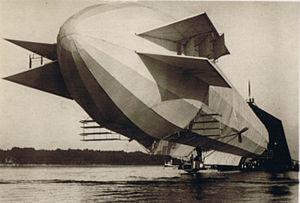
Un dirigeable militaire est un ballon dirigeable, c'est-à-dire un aérostat manœuvrable et capable de se propulser, employé par une force armée. Les premiers modèles furent développés au début du XXᵉ siècle, principalement en France et en Allemagne : les forces armées de ces deux pays se livrèrent alors à une course aux armements. Les expérimentations de ces aéronefs militaires furent largement médiatisées, malgré de nombreux accidents mortels.